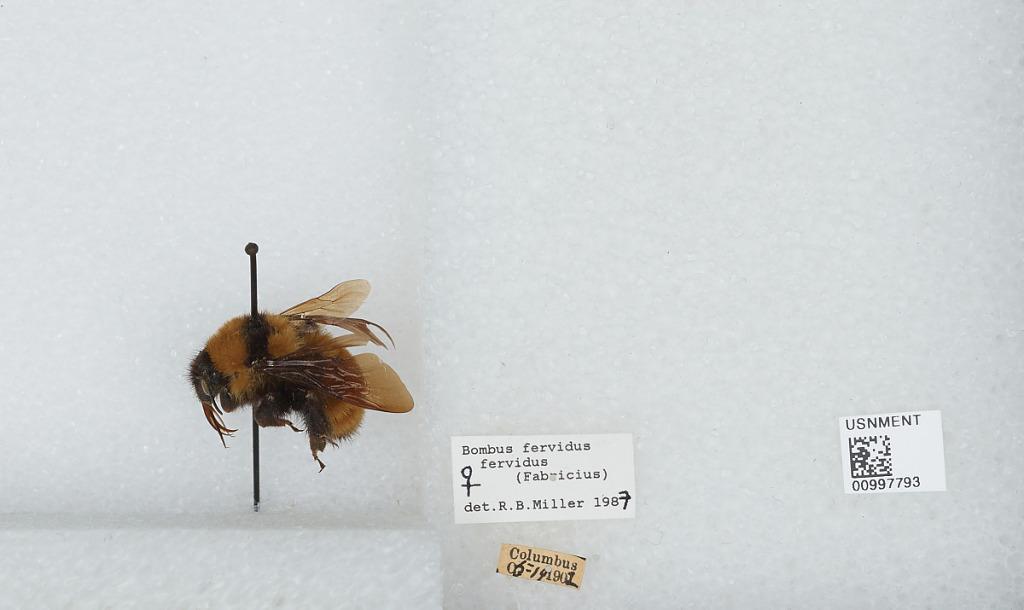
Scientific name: Bombus (Fervidobombus) fervidus fervidus (Fabricius)
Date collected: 1901-5-14
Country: United States
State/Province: Ohio
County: Franklin
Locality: Columbus
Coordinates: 39.9833, -82.9833
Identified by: Miller, R. B.